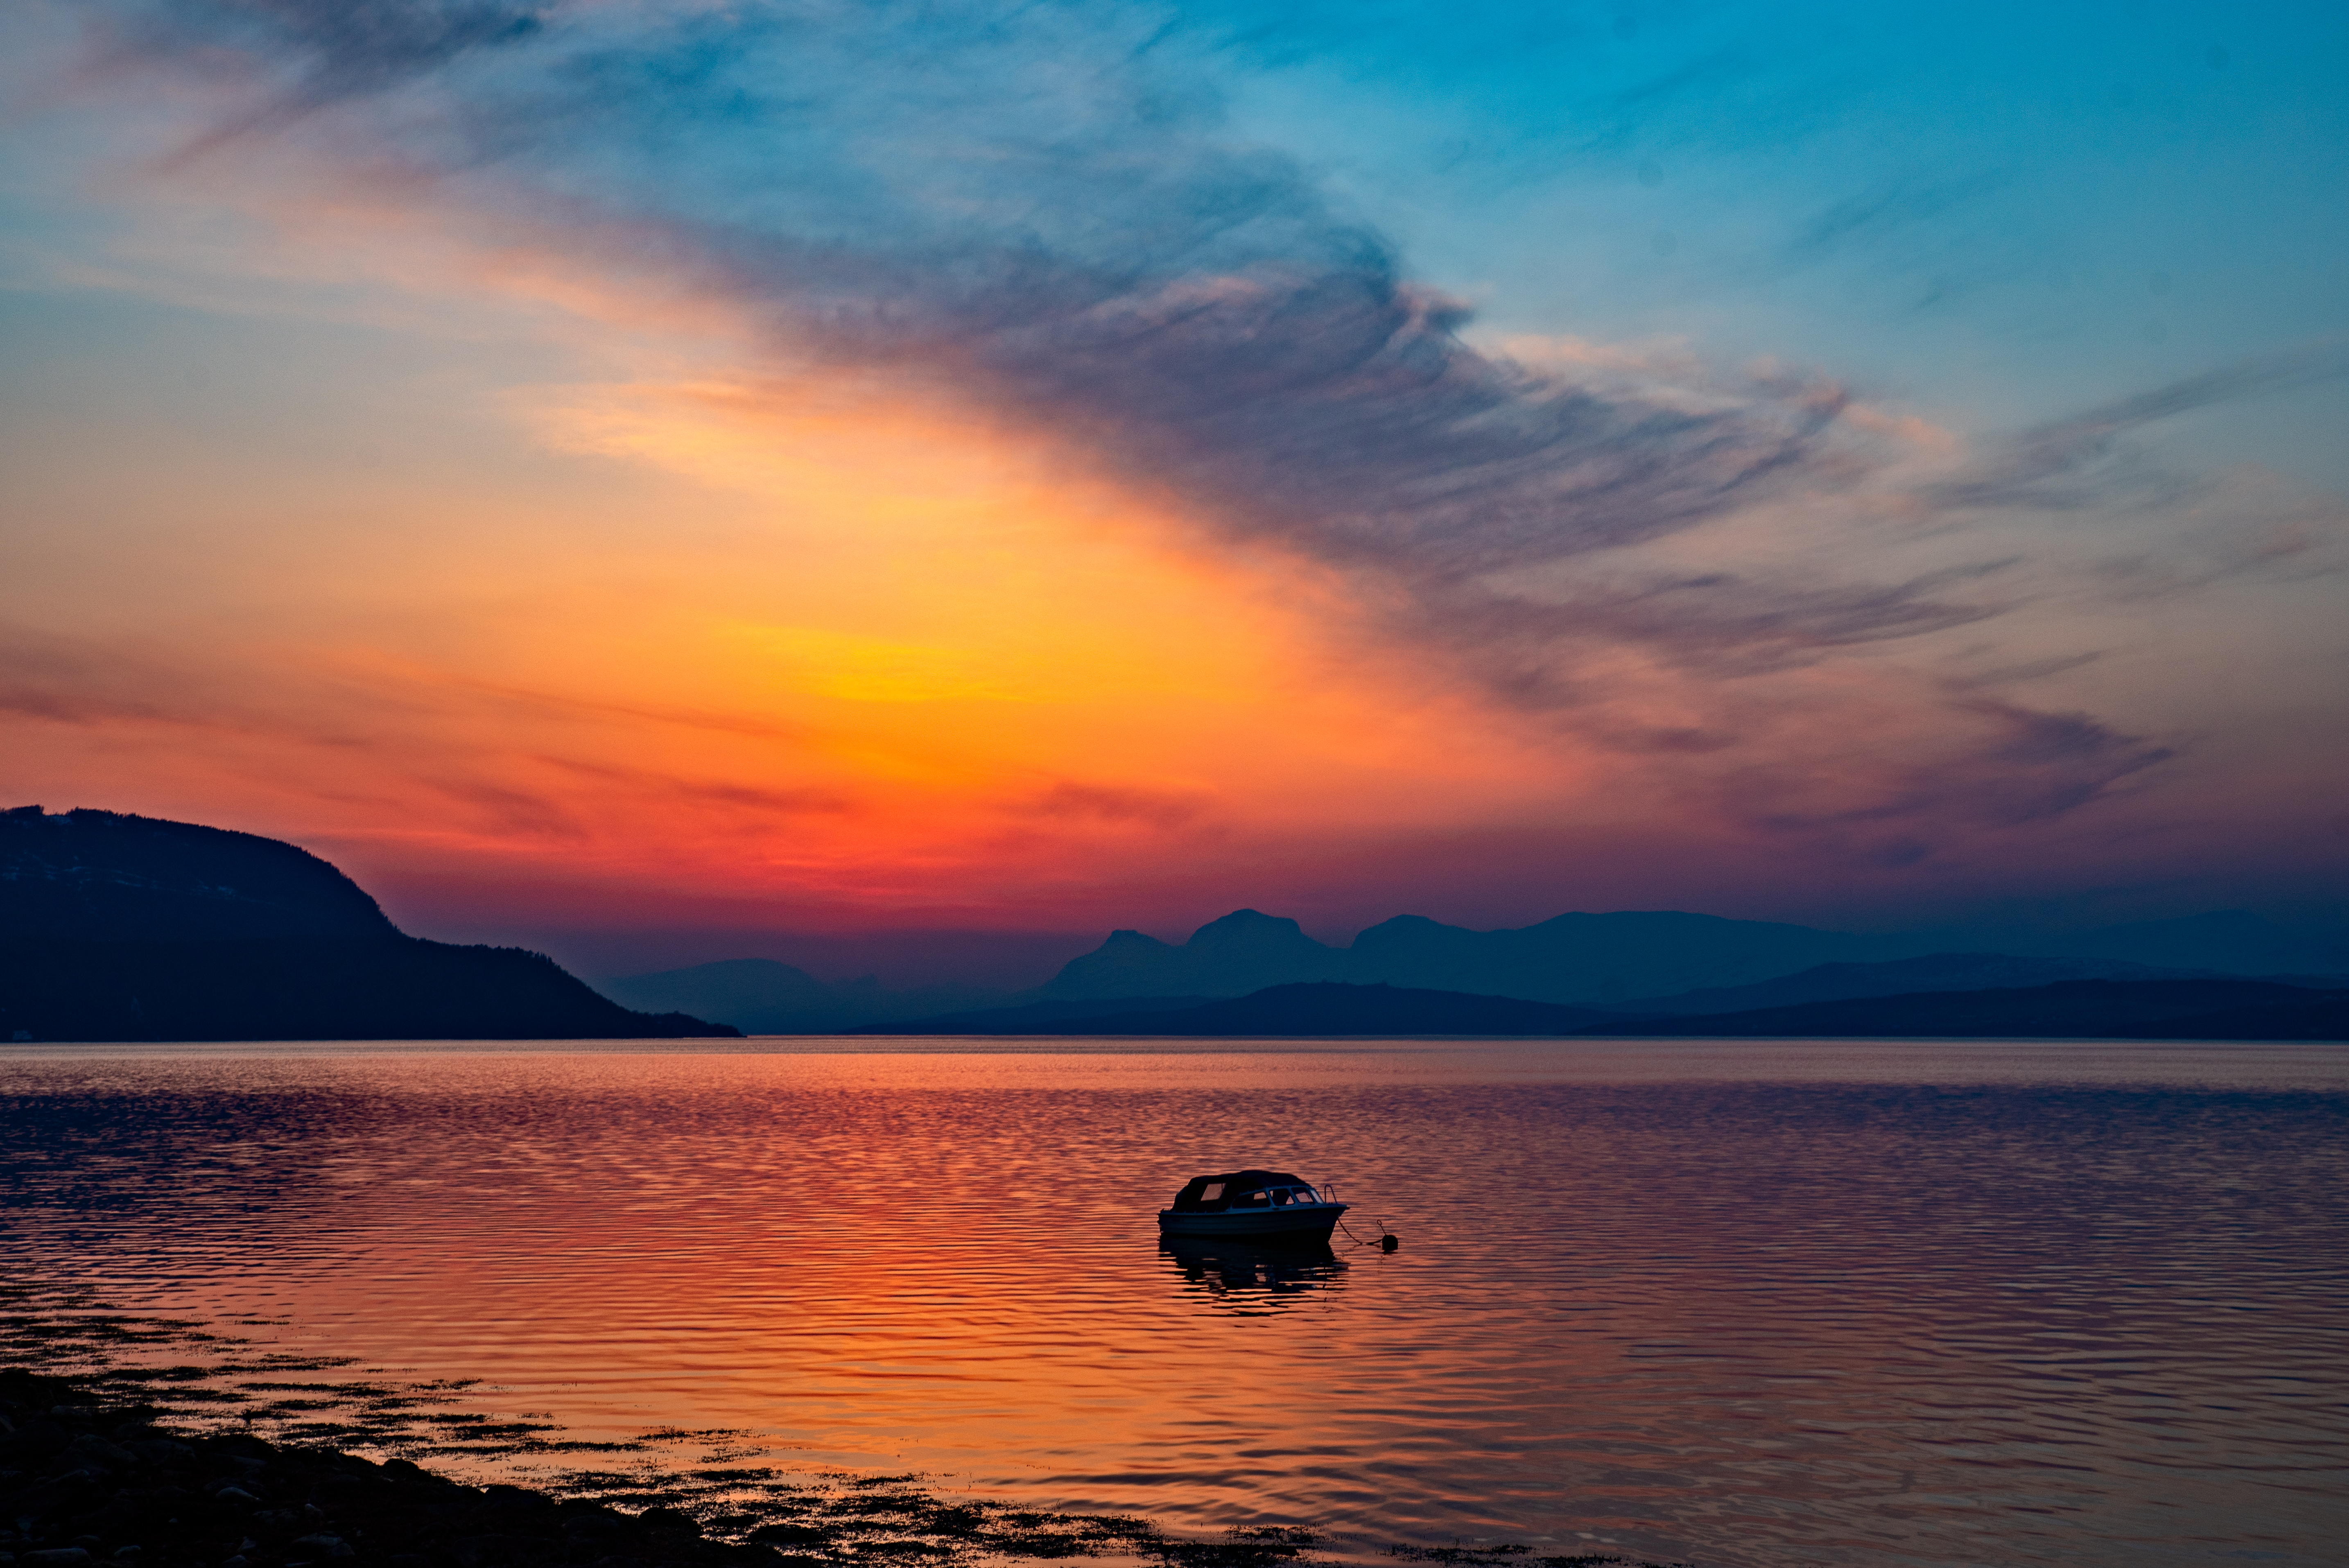
sunset, sky, body of water, afterglow, horizon, nature, sea, cloud, natural landscape, water, dusk, evening, sunrise, ocean, morning, calm, reflection, lake, sound, loch, coast, dawn, red sky at morning, atmosphere, shore, landscape, sunlight, bay, inlet, coastal and oceanic landforms, vacation, tropics, river, cumulus, wave, sun, bank, meteorological phenomenon, reservoir, beach, mountain, island, lake district, hill, tourism